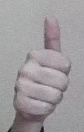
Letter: aleff